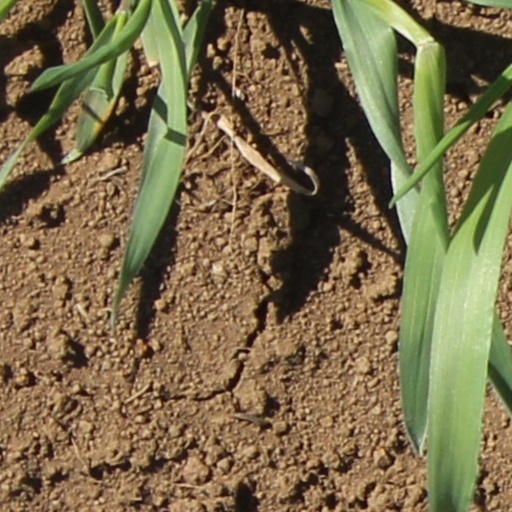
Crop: wheat